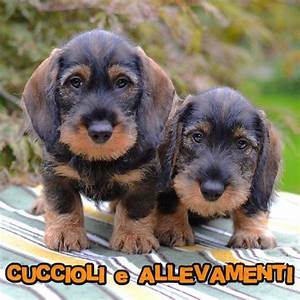
Label: cane